Architecture of Casablanca

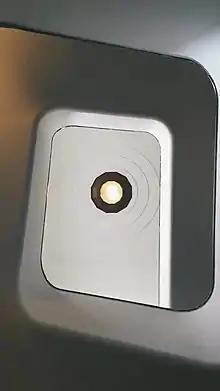
The staircase of the Bank Al-Maghrib building in Casablanca.

Streamline Moderne, or "paquebot" style, with the aesthetic of ocean liners is present in the Bendahan Building, Villas Paquet, the Liberty Building, and others. Edmond Brion's Bendahan Building, completed in 1935, was an early example.